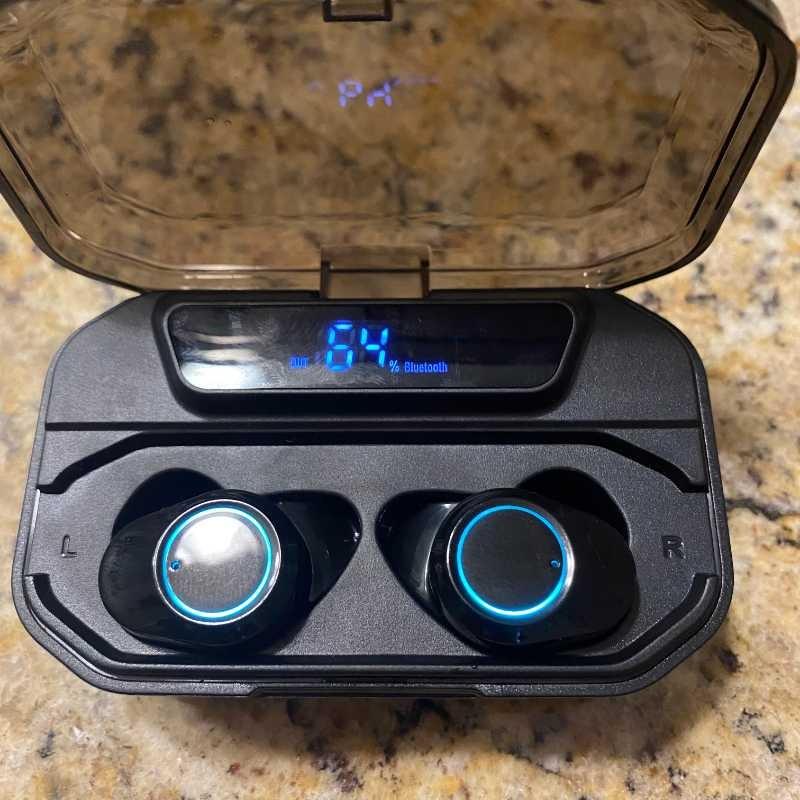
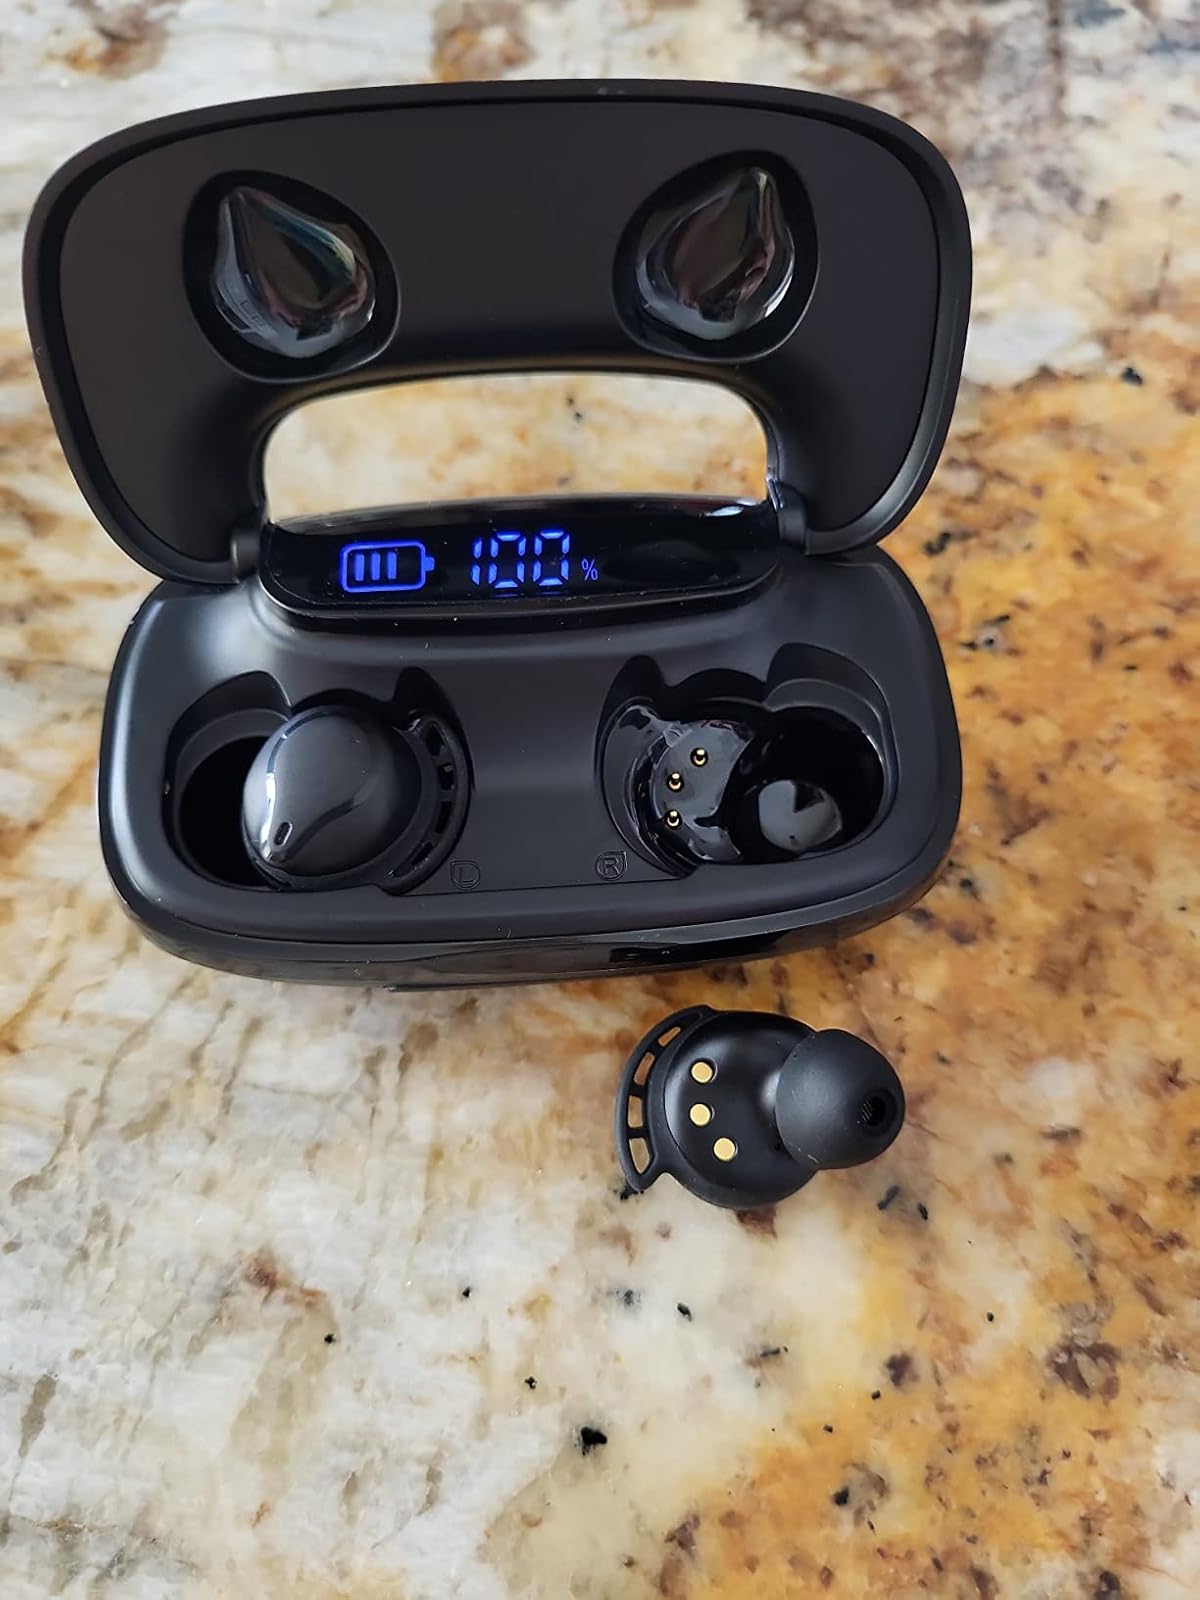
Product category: earbuds
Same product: no